Quincy National Cemetery

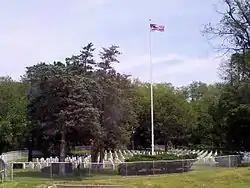

Quincy National Cemetery is a small United States National Cemetery located in the city of Quincy, in Adams County, Illinois. Administered by the United States Department of Veterans Affairs, it encompasses slightly less than a half an acre, and as 2014, had 690 interments. It is currently closed to new interments, and is maintained by Rock Island National Cemetery.